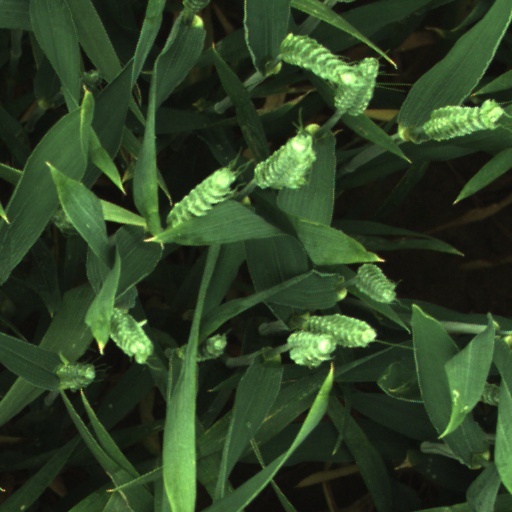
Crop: wheat